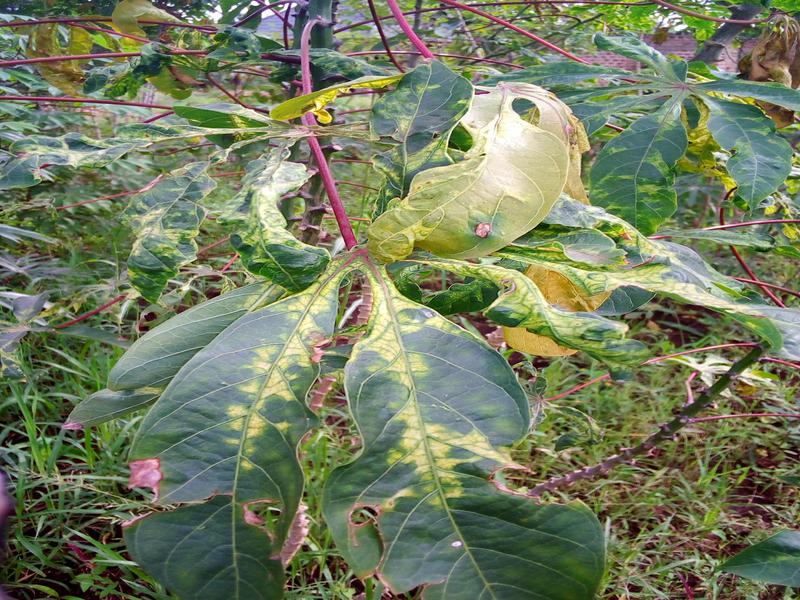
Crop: cassava
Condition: mosaic_disease